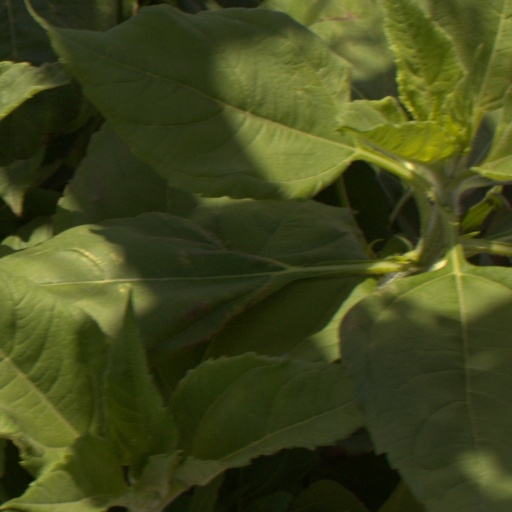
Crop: Jerusalem artichoke